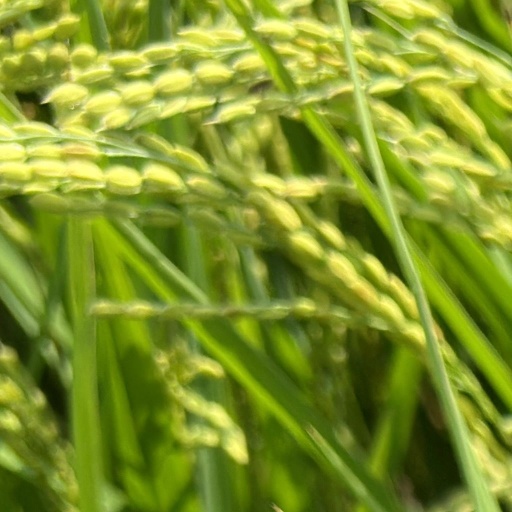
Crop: rice